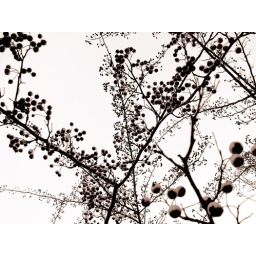
A tree I found covered in red berries. I have no idea what kind they are.